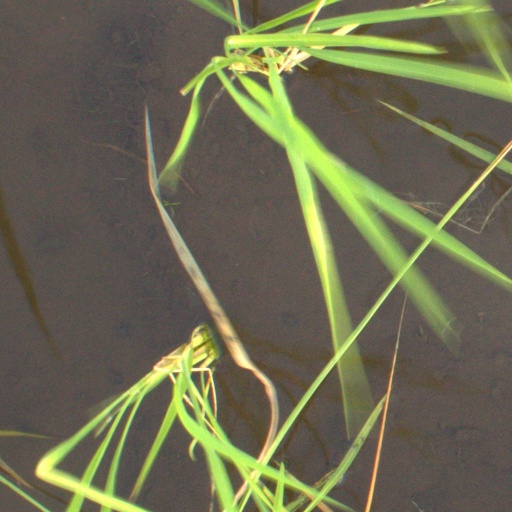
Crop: rice